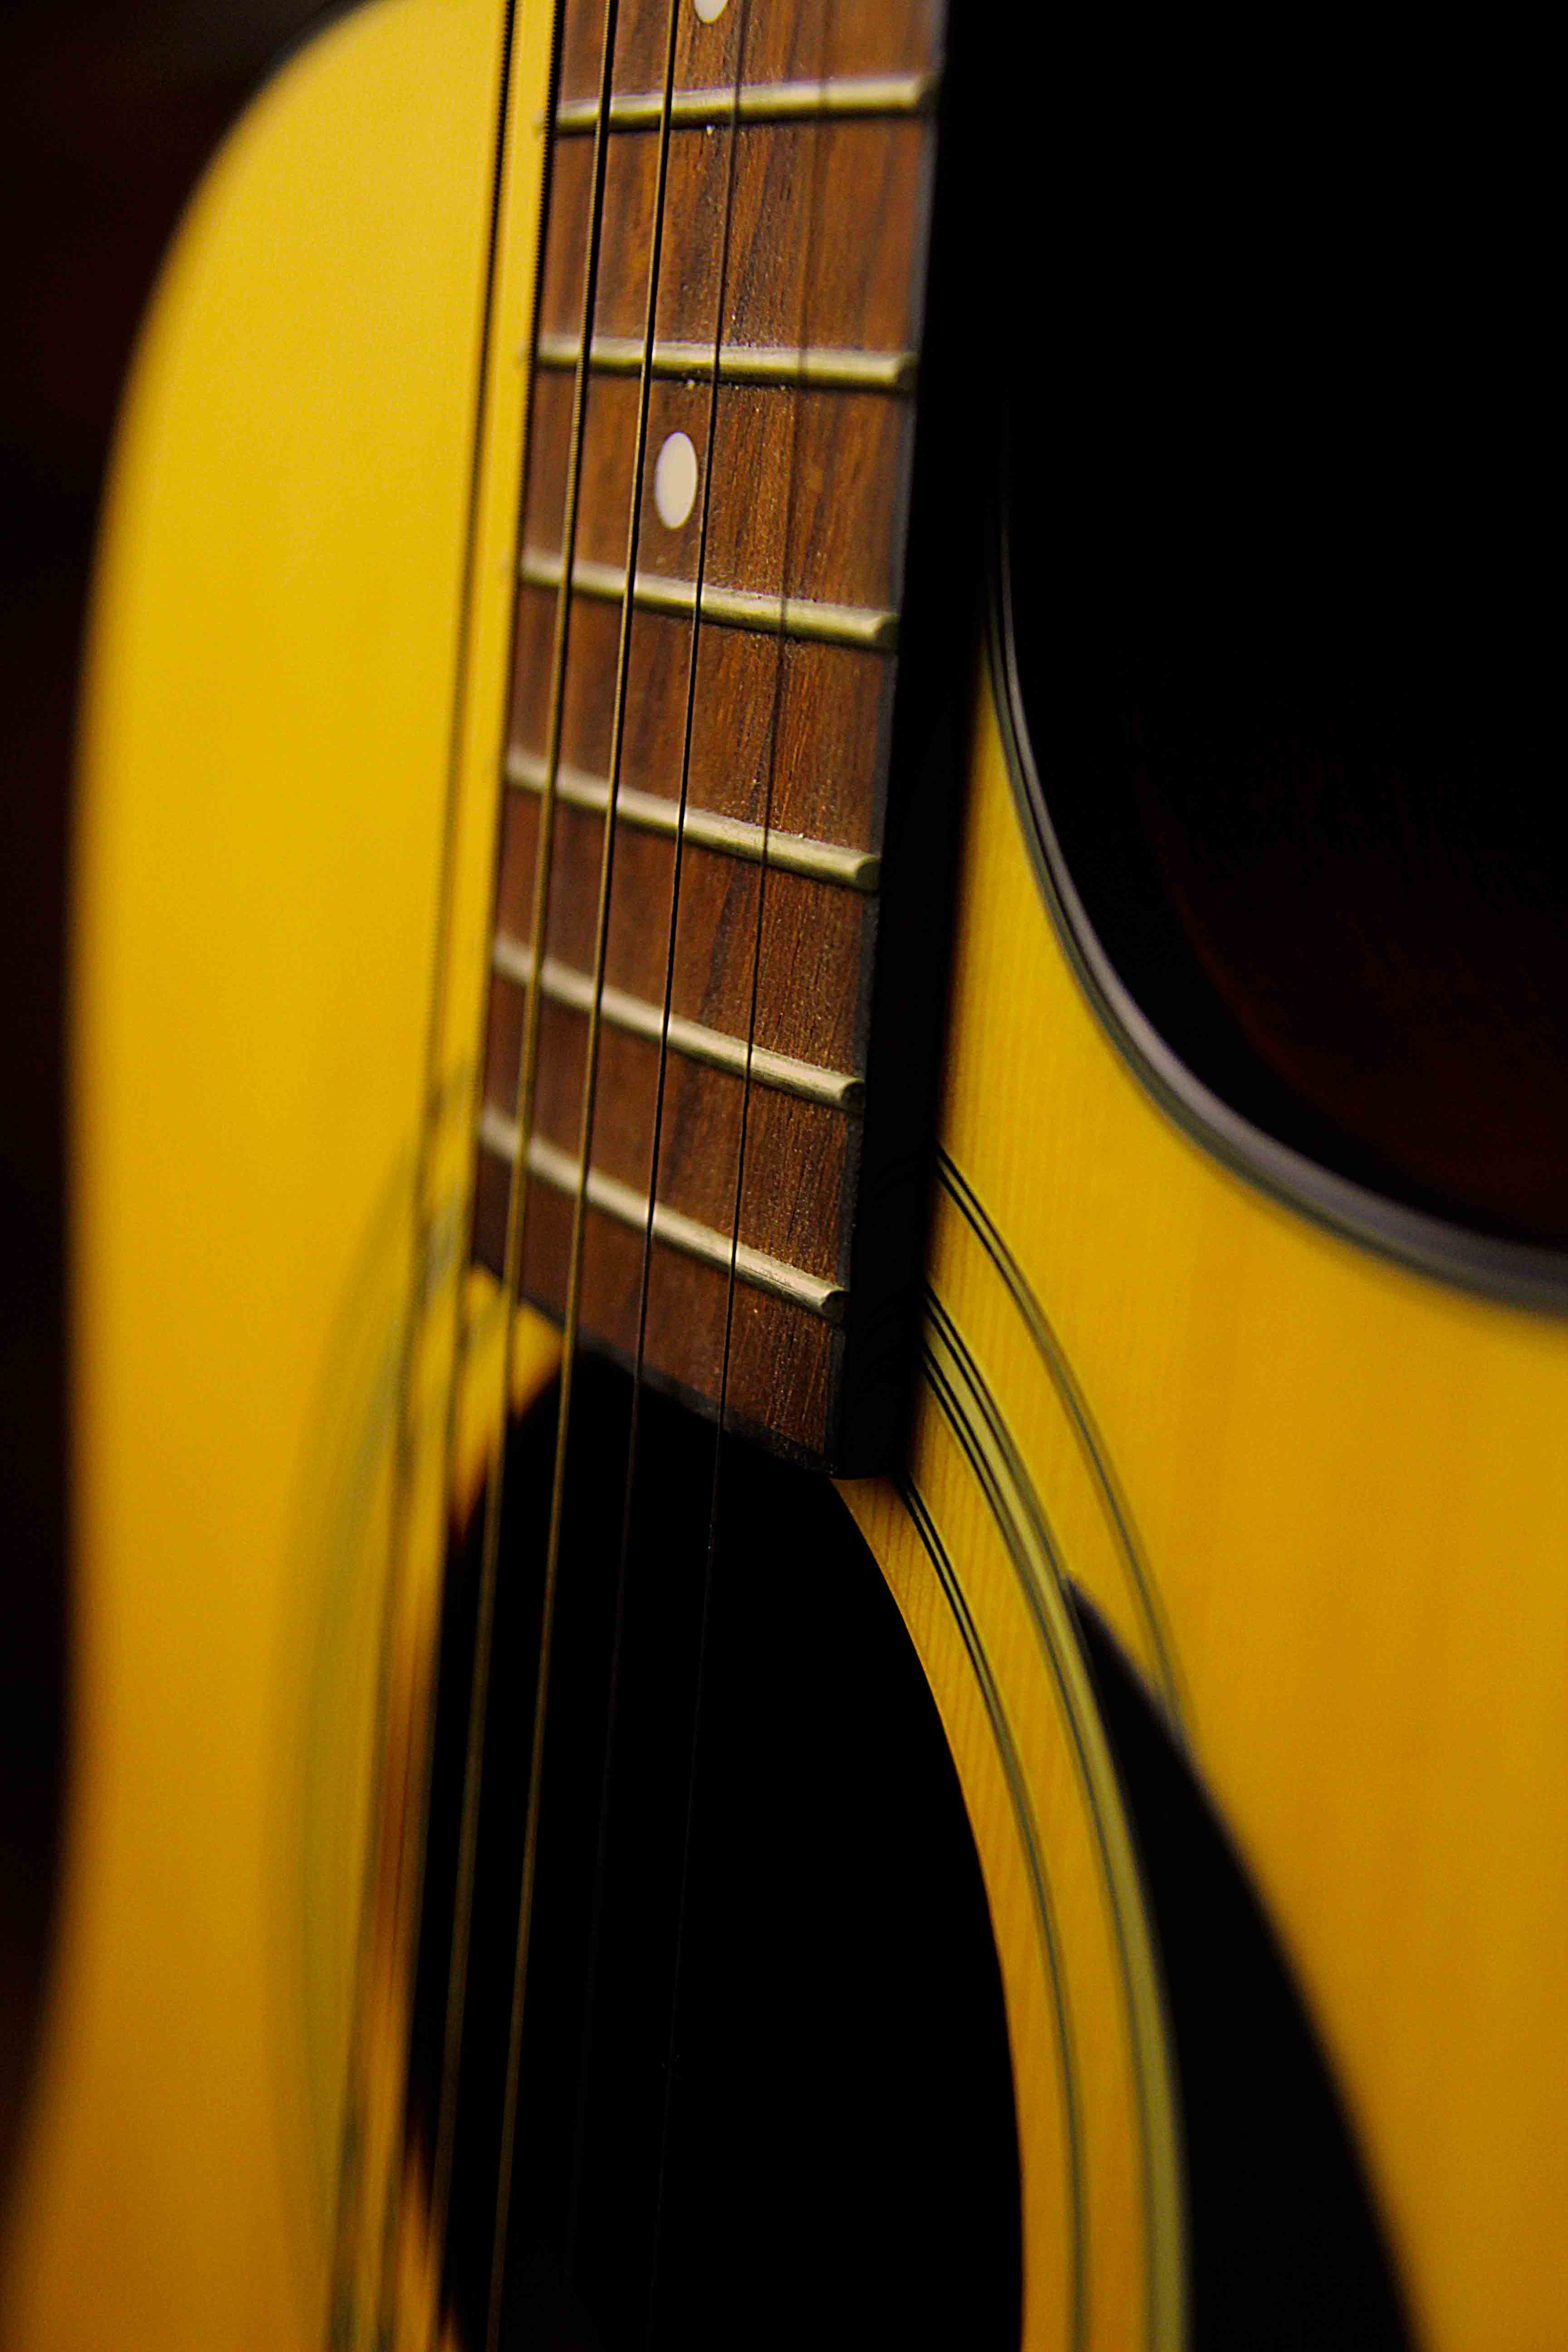
music, guitar, acoustic guitar, color, yellow, leisure, musical instrument, close up, bass guitar, string instrument, plucked string instruments, slide guitar, acoustic electric guitar